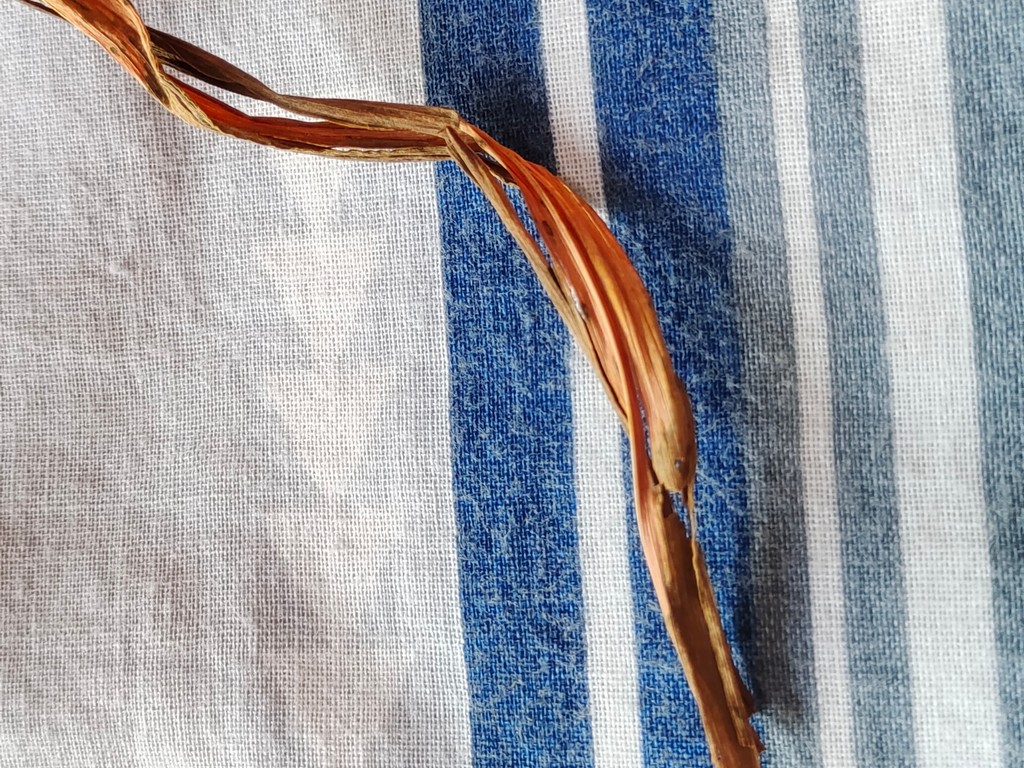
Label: Dried